Carol of the Bells

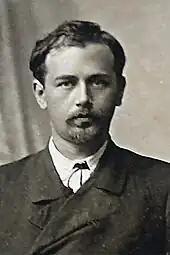
Composer Mykola Leontovych

The conductor of the Ukrainian Republic Capella, Oleksander Koshyts, commissioned Ukrainian composer Leontovych to create the song based on traditional Ukrainian folk songs/chants, and the resulting new work for choir, "Shchedryk", was based on four notes Leontovych found in the Ukrainian anthology.